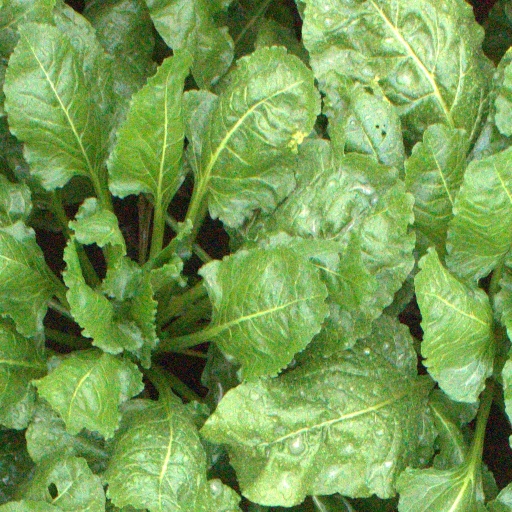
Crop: sugar beet